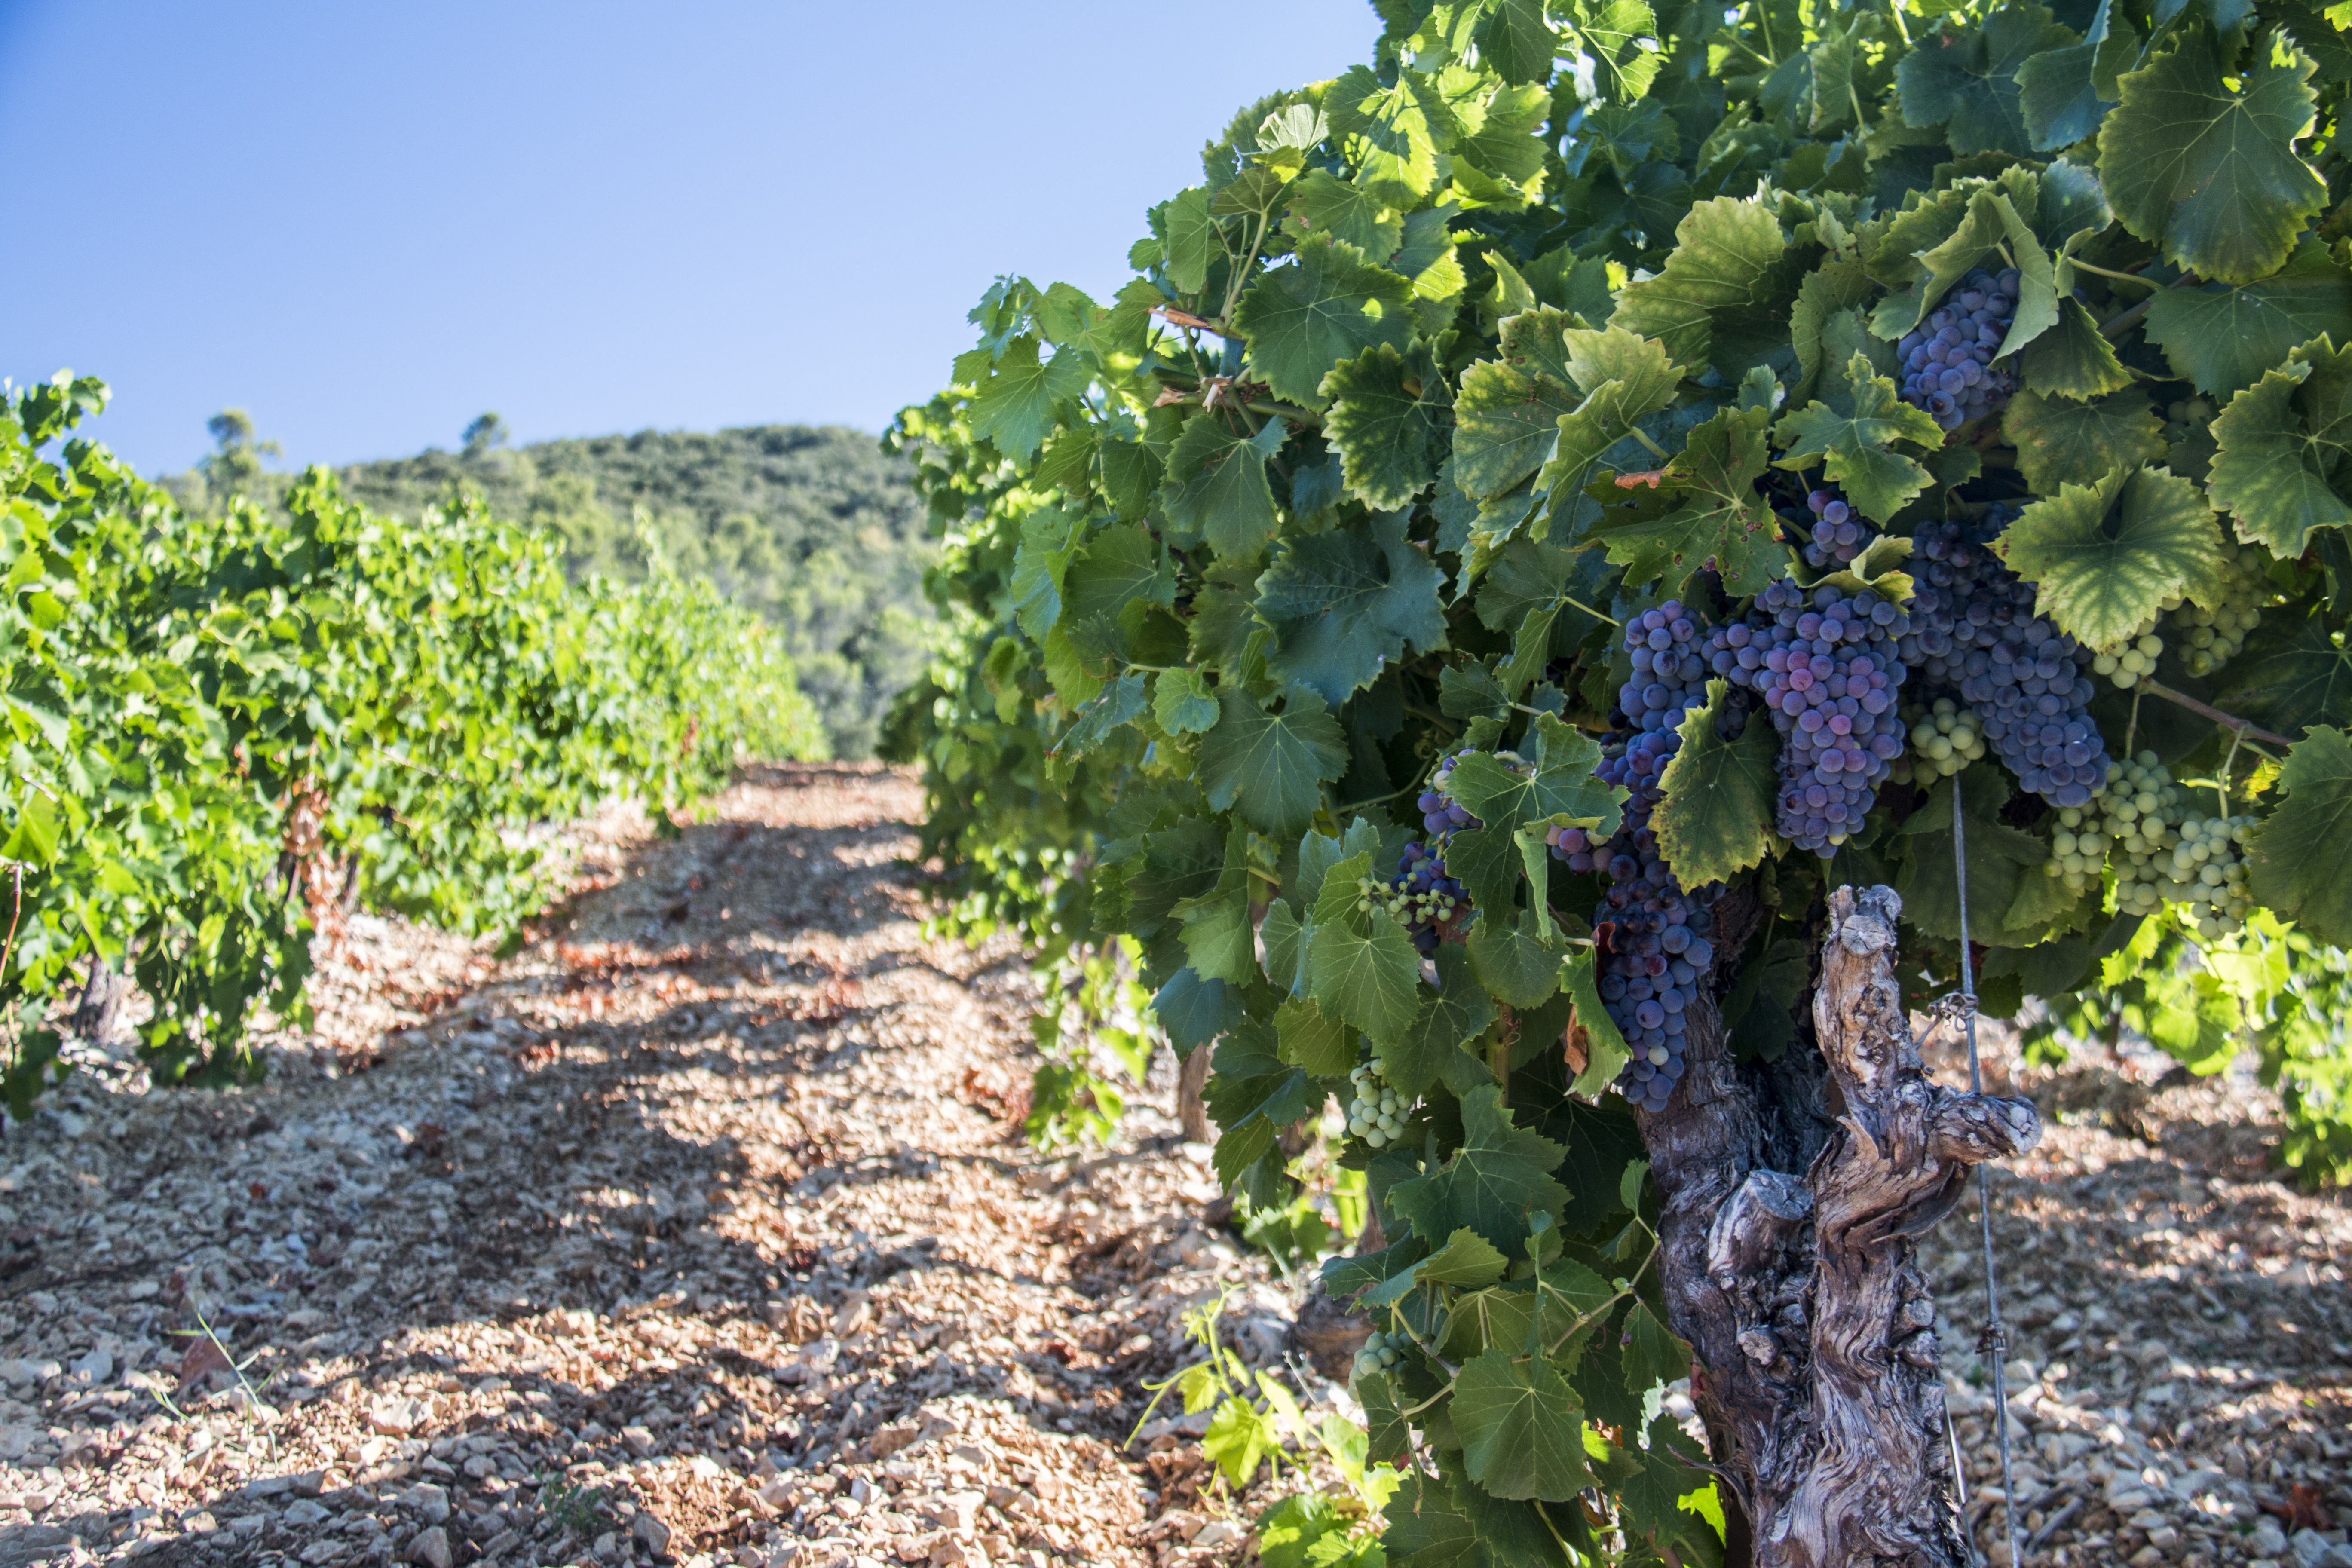
plant, grape, vine, vineyard, field, fruit, fall, hill, flower, food, produce, vegetable, crop, soil, agriculture, vineyards, flowering plant, winegrower, ceps, land plant